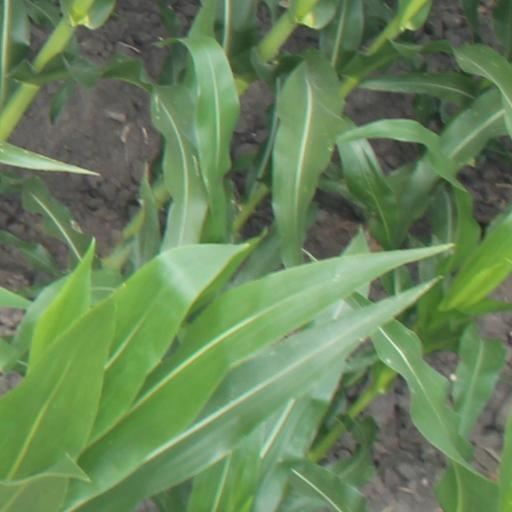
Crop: maize; corn